History of the Jews in Russia

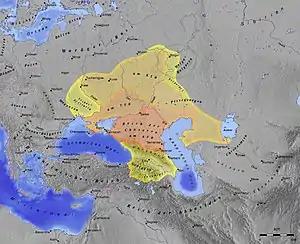
The Khazar Khaganate (650–850)

Jews have been present in contemporary Armenia and Georgia since the Babylonian captivity. Records exist from the 4th century showing that there were Armenian cities possessing Jewish populations ranging from 10,000 to 30,000 along with substantial Jewish settlements in the Crimea. The presence of Jewish people in the territories corresponding to modern Belarus, Ukraine, and the European part of Russia can be traced back to the 7th–14th centuries CE.